Barcelona Pavilion

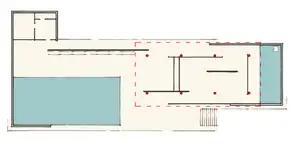
Plan of the Barcelona Pavilion

Mies's response to the proposal by von Schnitzler was radical. After rejecting the original site for aesthetic reasons, Mies agreed to a quiet site at the narrow side of a wide, diagonal axis, where the pavilion would still offer viewpoints and a route leading to one of the exhibition's main attractions, the Poble Espanyol.